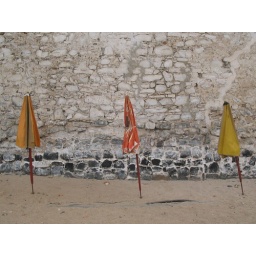
It's too cold for swimming on Goree's beach in March, but it must be nice enough for umbrellas in the summer.